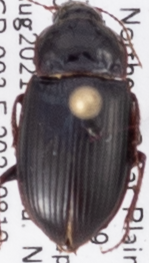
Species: Amara obesa
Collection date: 2021-08-10
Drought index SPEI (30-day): -2.09
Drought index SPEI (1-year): -2.09
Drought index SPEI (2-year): -1.546